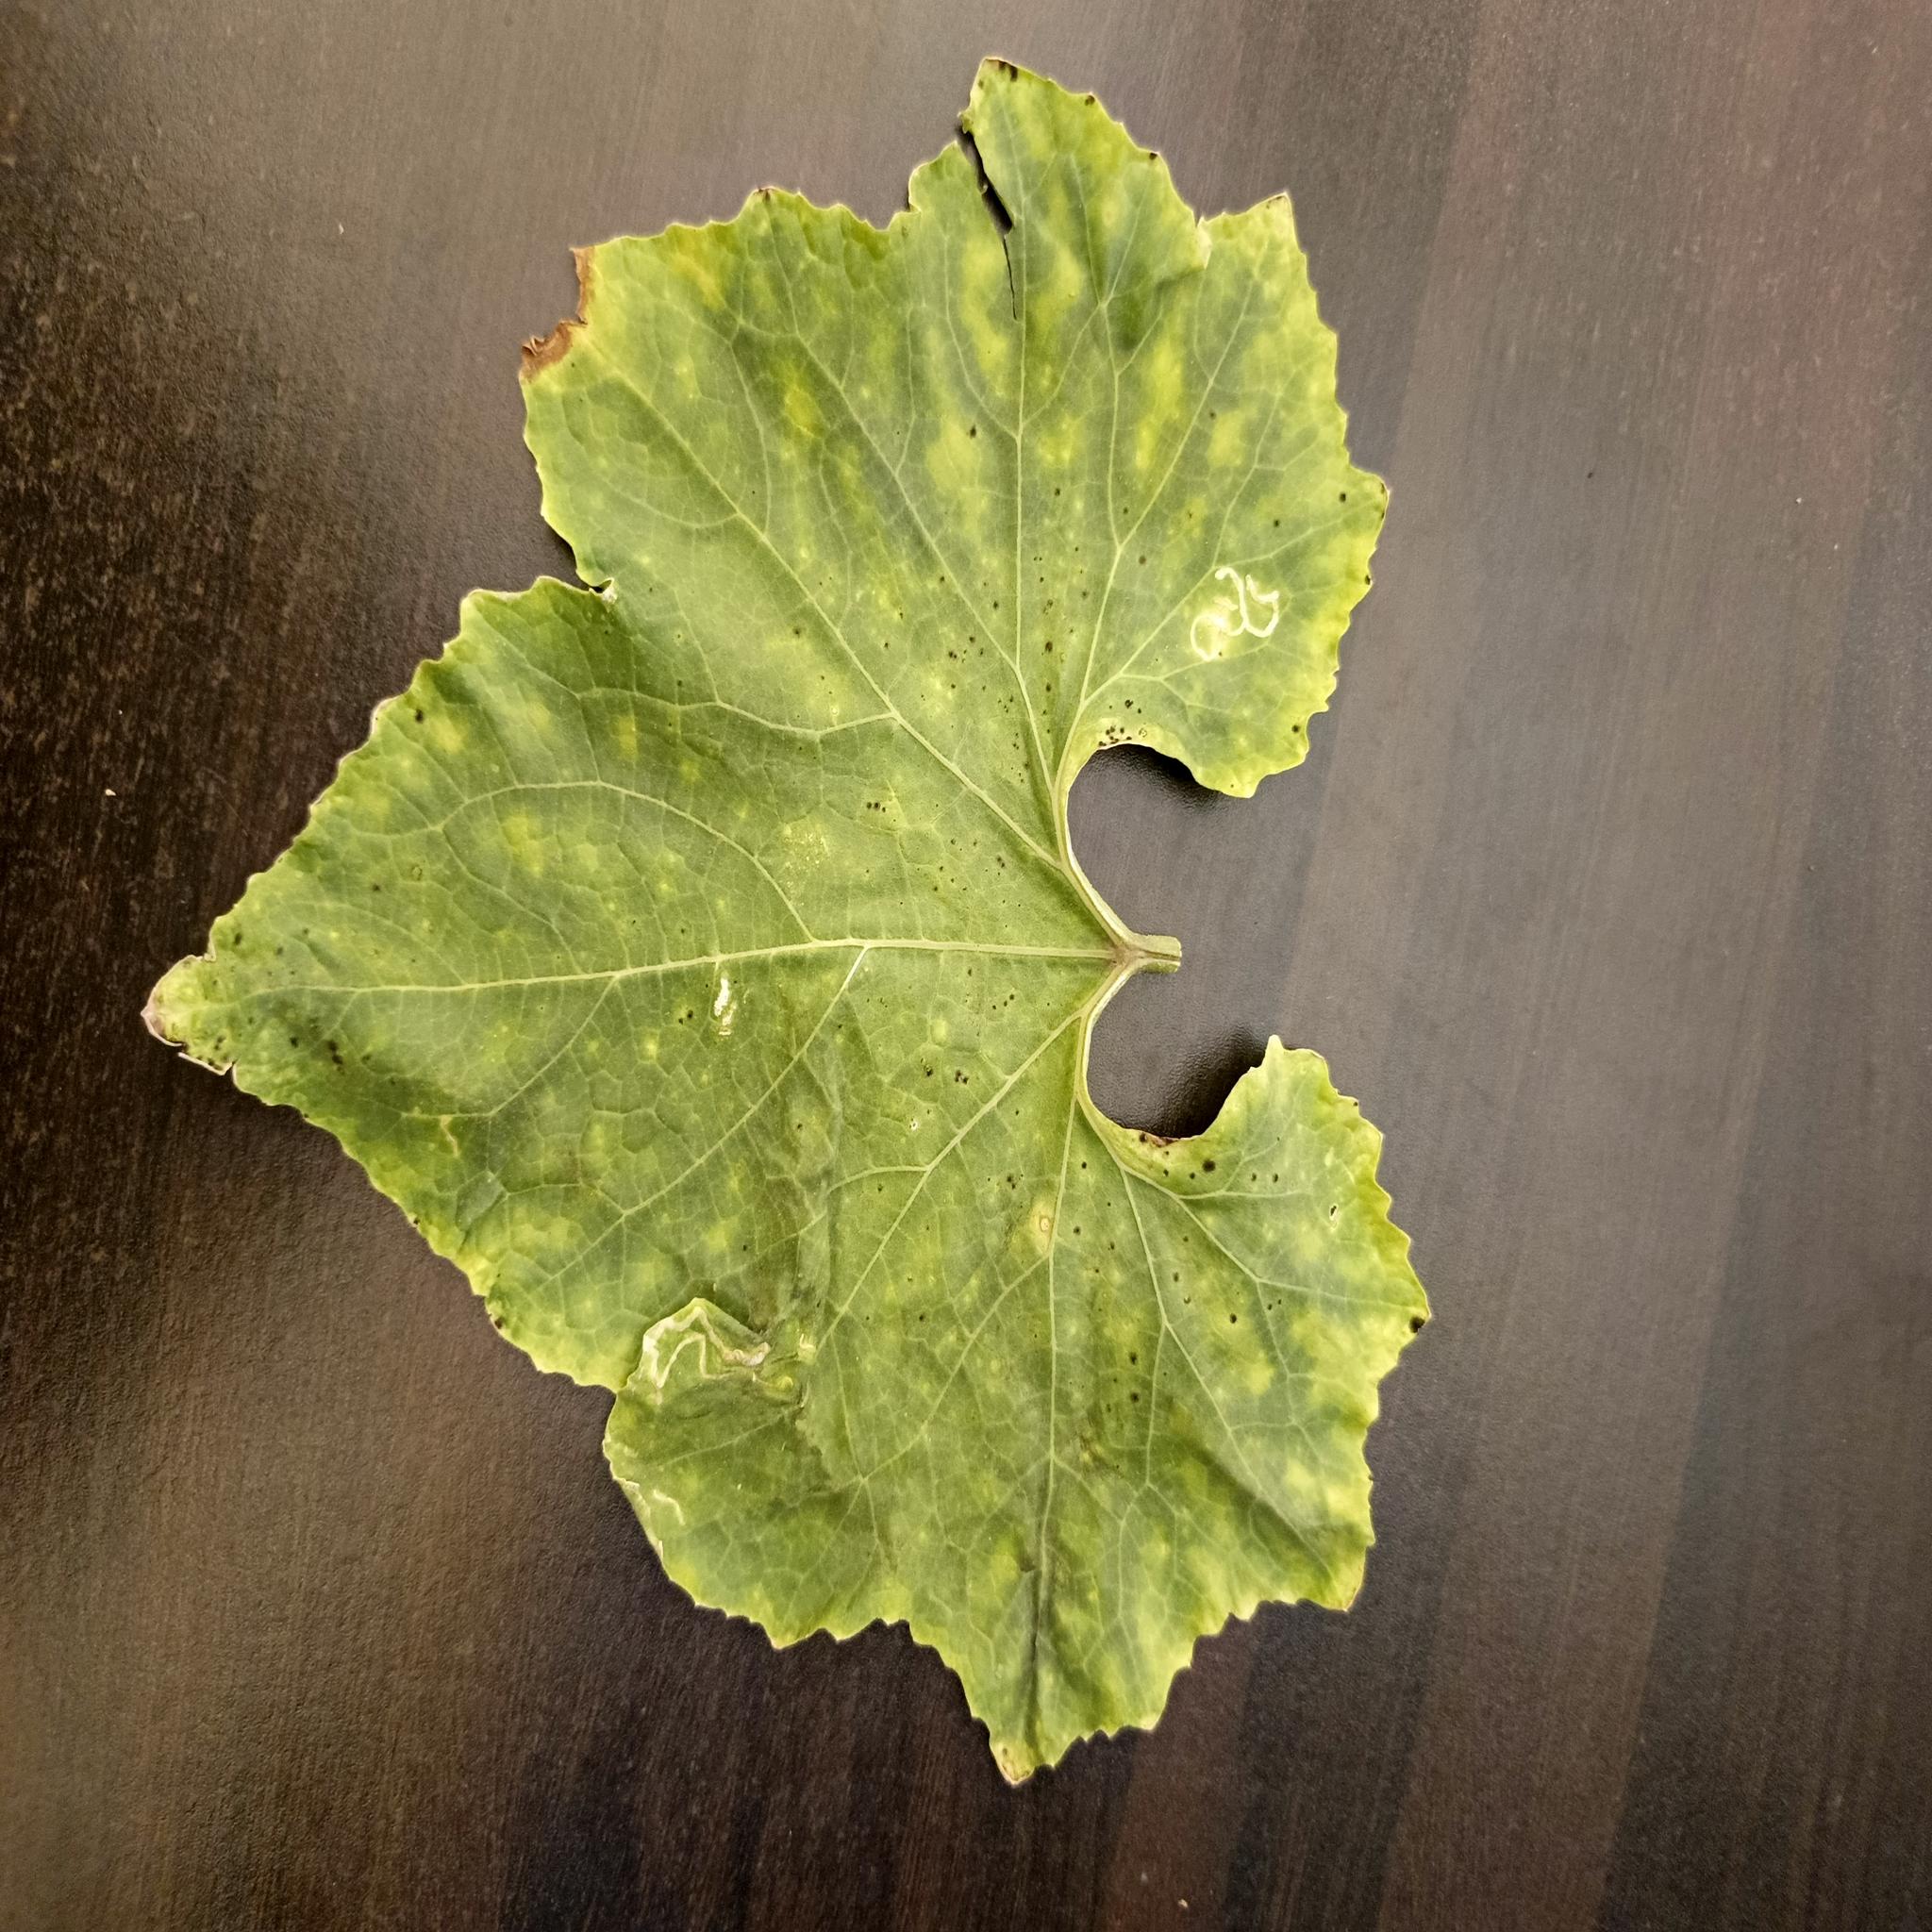
Label: Leaf miner